Karaoke

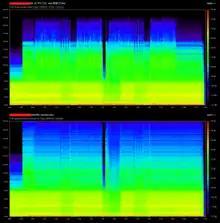
Electronic music production has made distribution of instrumental 'stems' simple.

Since 2003, much software has been released for hosting karaoke shows and playing karaoke songs on a personal computer. Instead of having to carry around hundreds of CD-Gs or LaserDiscs, karaoke jockeys can rip their entire libraries onto their hard drives and play the songs and lyrics from the computer.